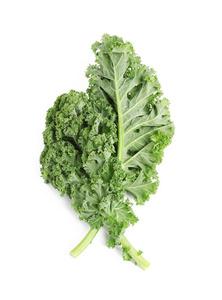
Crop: unknown
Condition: cabbage